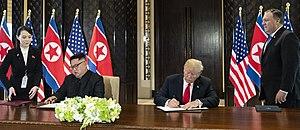
Kim Yo-jong, née le 26 septembre 1987 à Pyongyang, est une femme politique nord-coréenne. Elle est l'une des plus importantes personnalités politiques de la Corée du Nord depuis l'accession au pouvoir de son frère et actuel leader Kim Jong-un en 2011. Elle est responsable de l'organisation et de la planification des voyages et des apparitions publiques de Kim Jong-un.